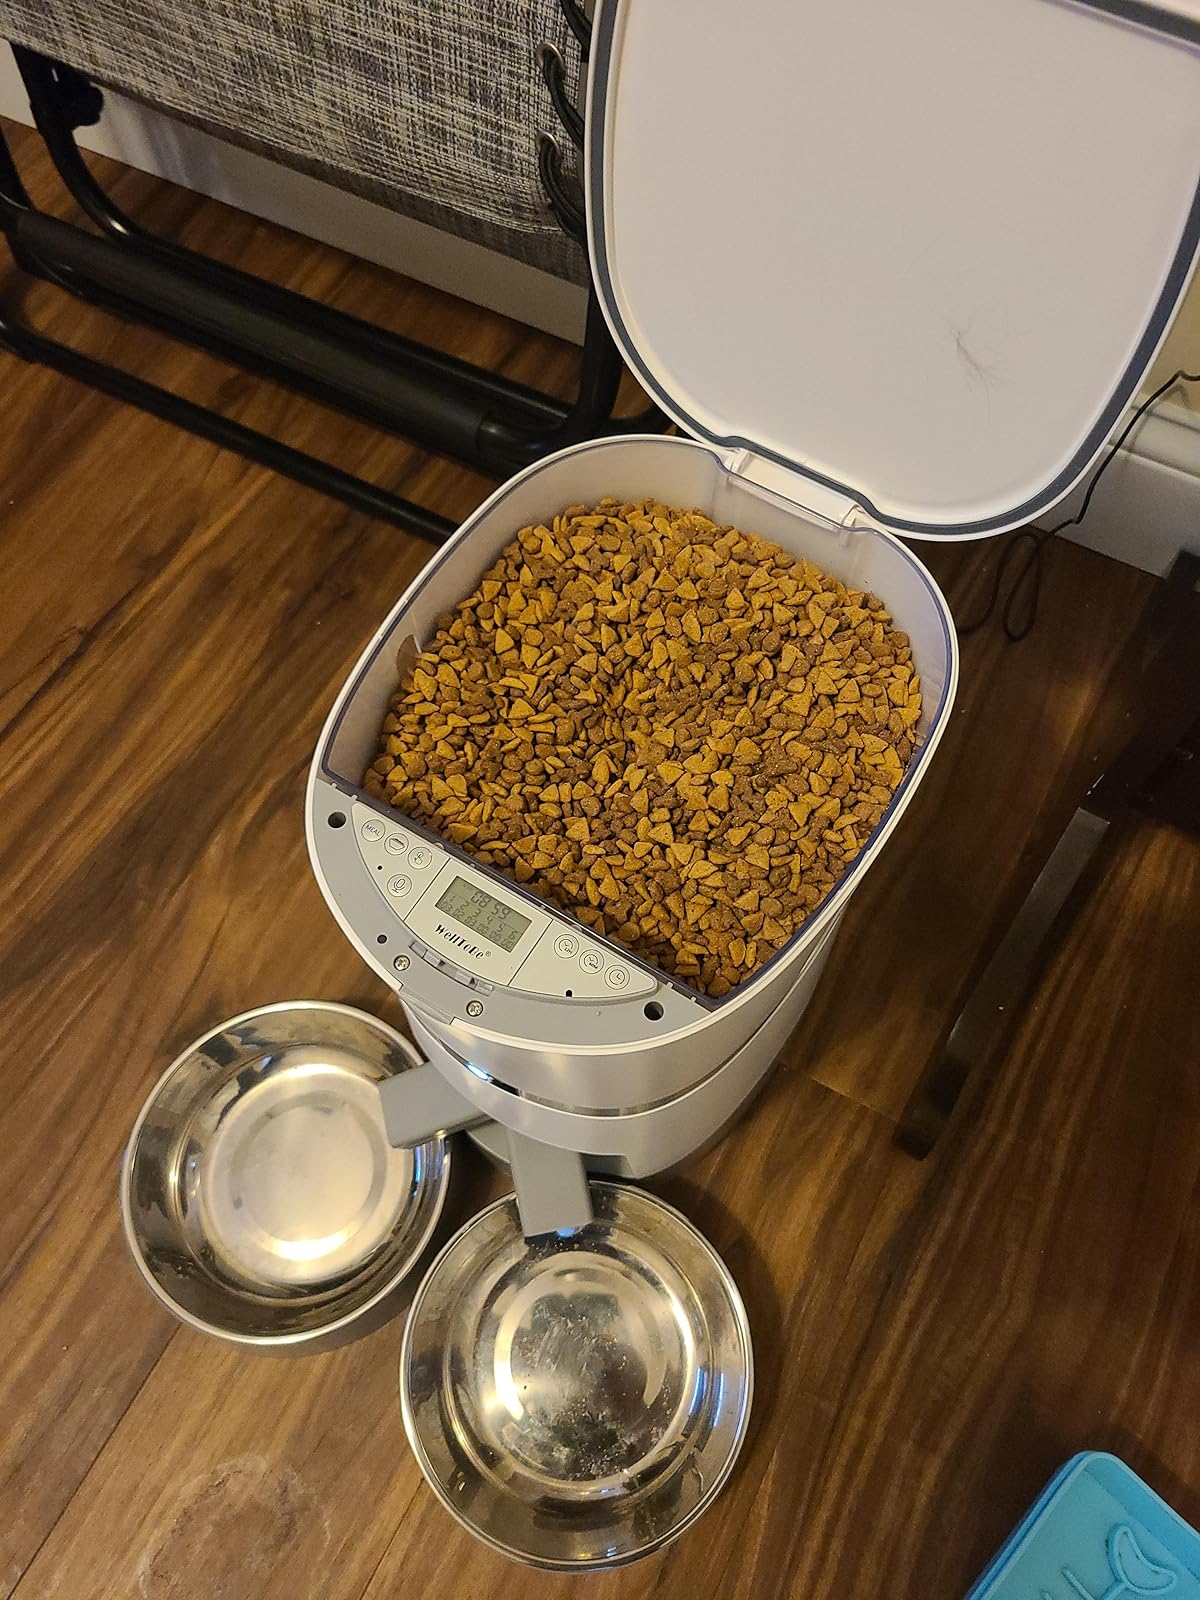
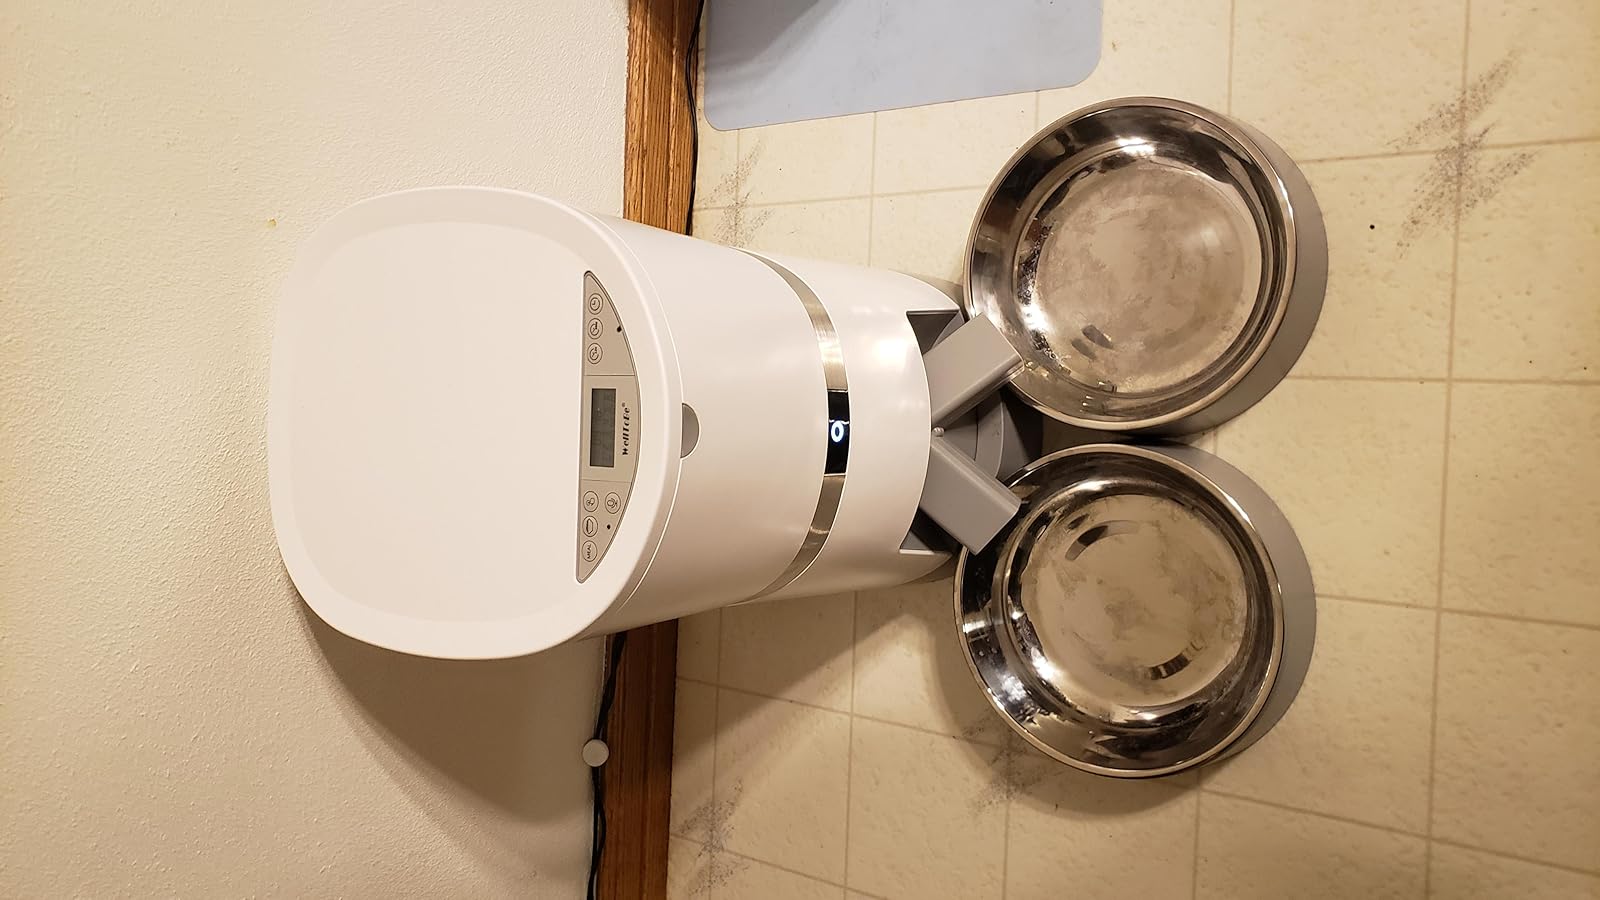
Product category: items_feeder
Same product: yes